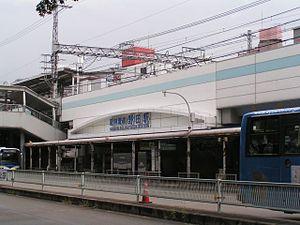
La gare de Noda est une gare ferroviaire de la ville d'Osaka au Japon. Elle est située dans l'arrondissement de Fukushima. La gare est gérée par la compagnie Hanshin.